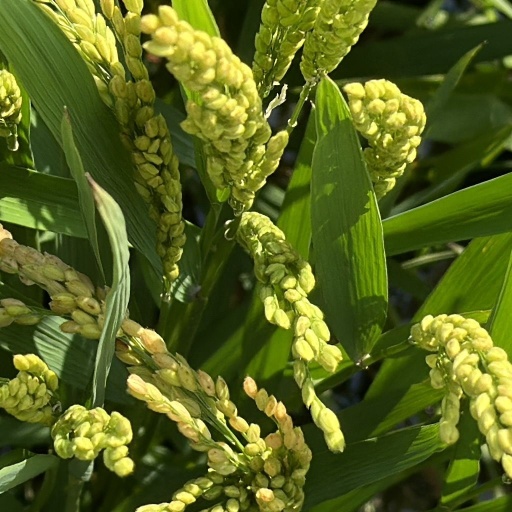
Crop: rice